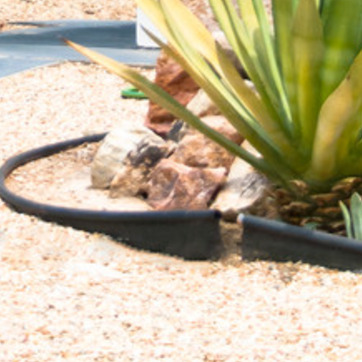
Material: stone